Asō Cabinet

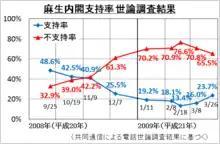
Graph of the cabinet's approval rate, with the blue and red line respectively indicating the support and not support rate

The cabinet enjoyed an approval rate of around 50% at the early stage, but sank to 20% in December 2008 according to the opinion polls by Japanese newspapers. With the division in the party, the confidence of Asō commanding the party in the next election had dropped.